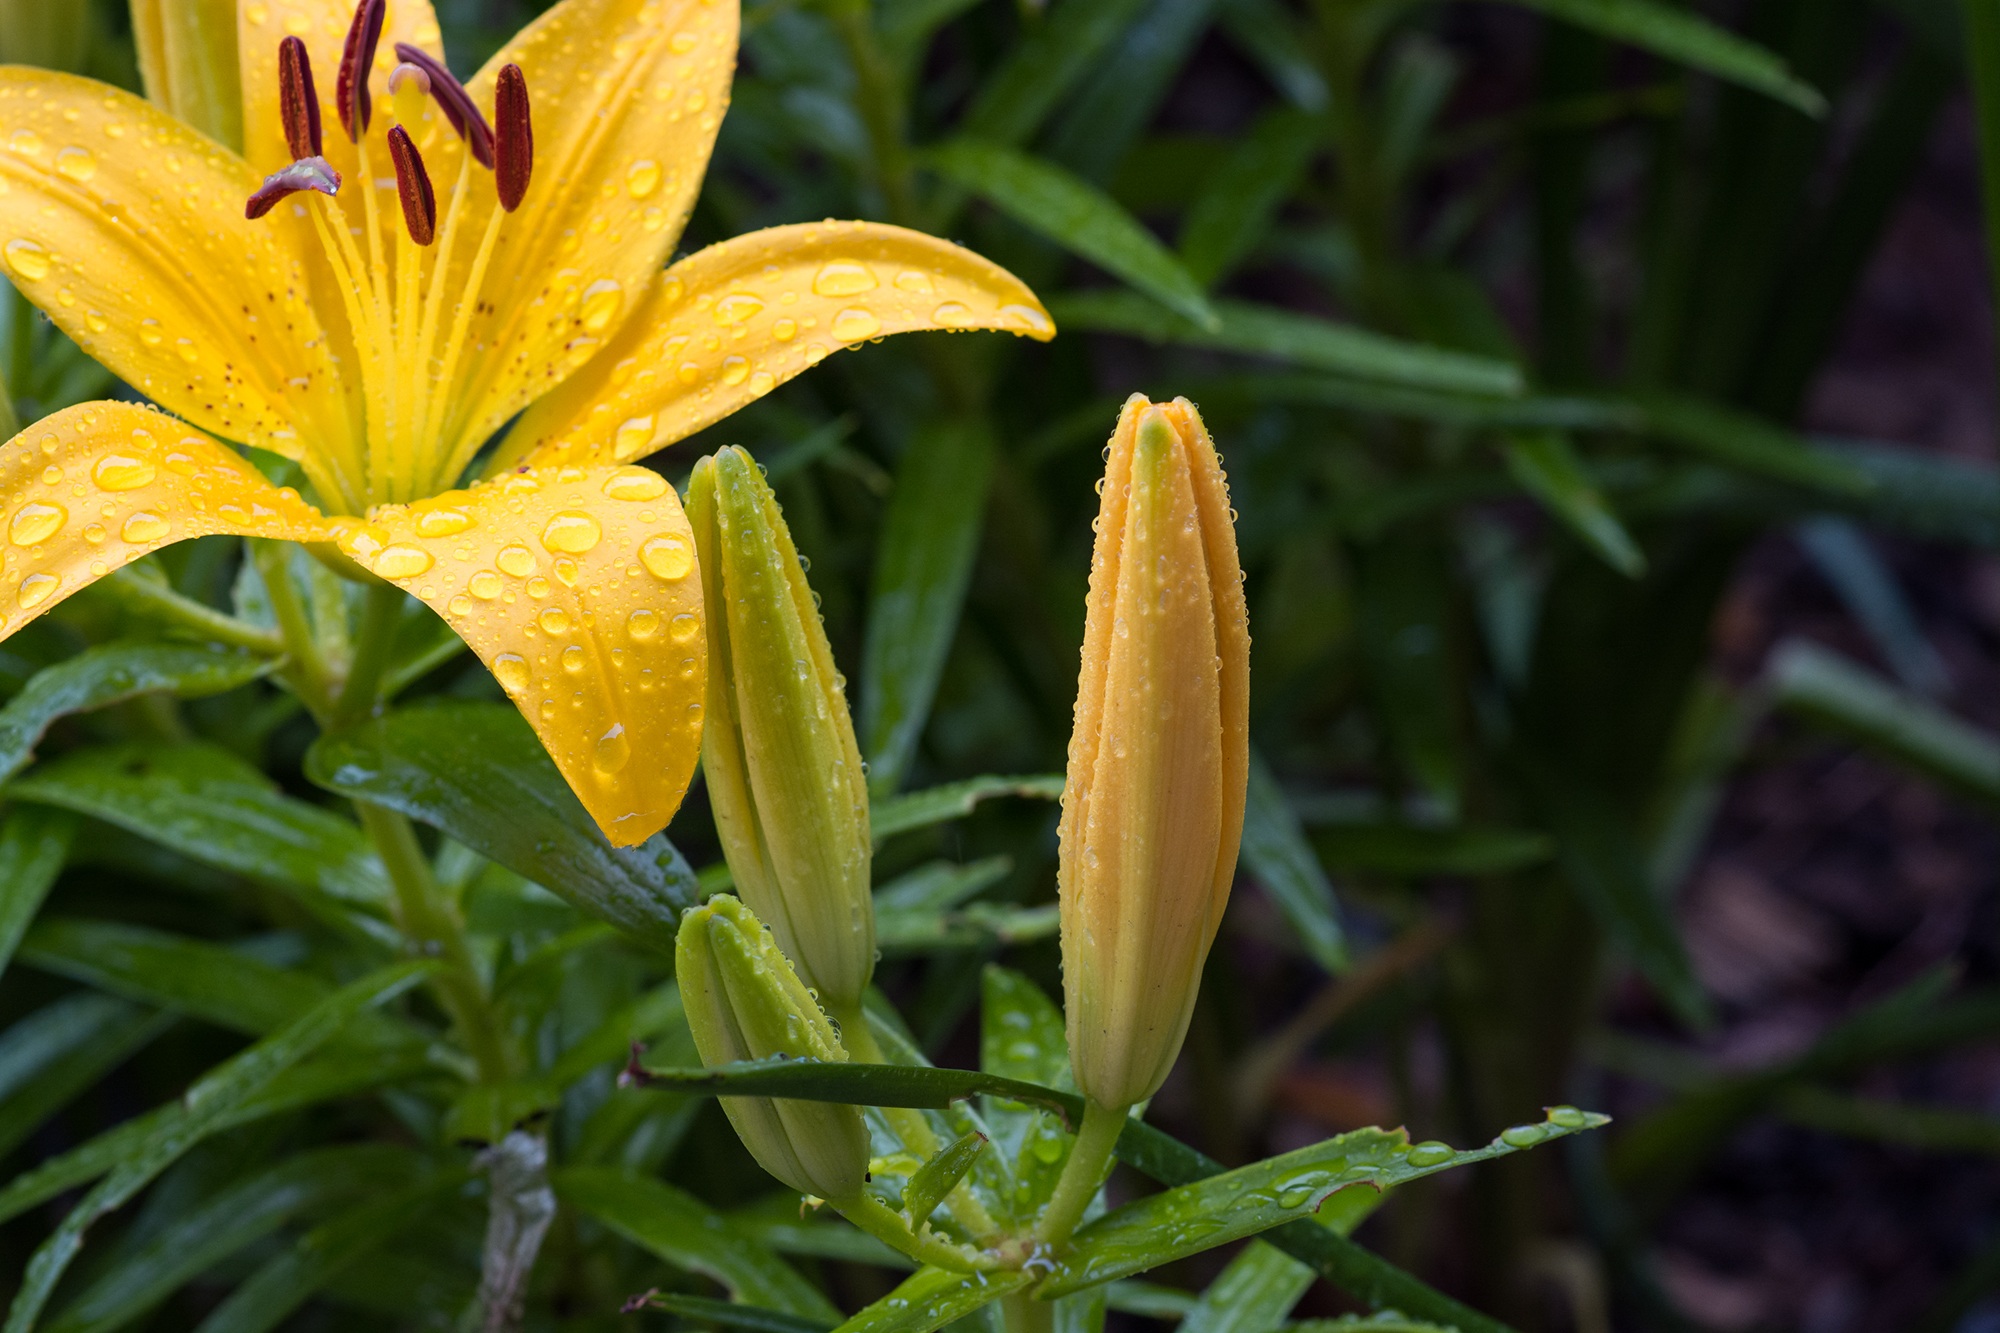
nature, blossom, plant, leaf, flower, bloom, raindrop, botany, yellow, garden, close, flora, yellow flower, wildflower, lily, bud, flower garden, daylily, macro photography, in the garden, flowering plant, schnittblume, lily family, yellow lily, gagea, plant stem, land plant, fawn lily